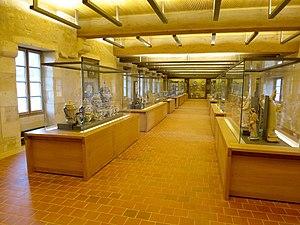
Musée de la faïence, Nevers
Le musée de la Faïence et des Beaux-Arts, plus communément appelé le musée de la Faïence de Nevers est un musée de France, situé à Nevers, dans la Nièvre, en France, consacré principalement à la faïence et à la peinture.